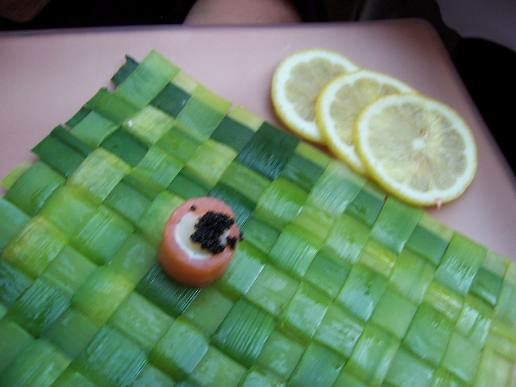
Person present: No